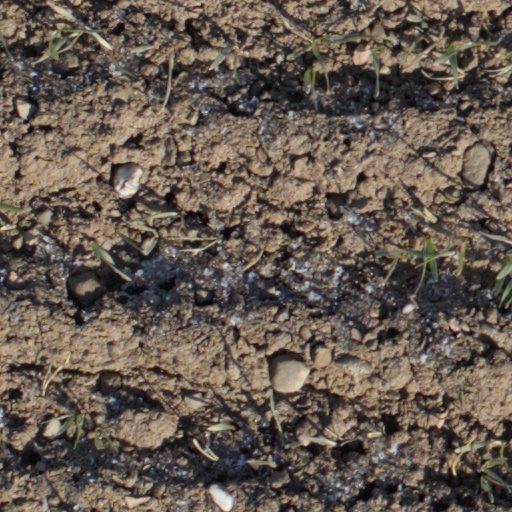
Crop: wheat